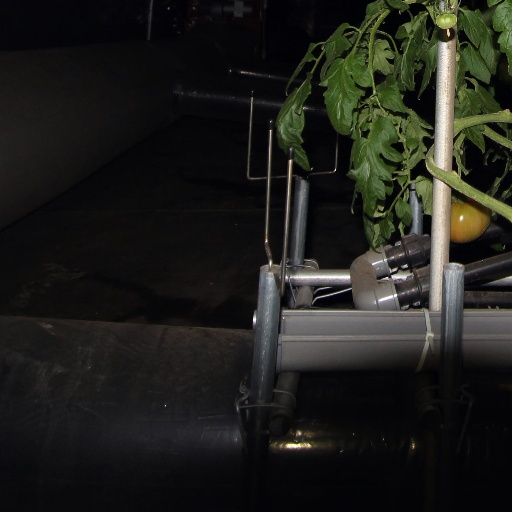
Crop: tomato